Rabaska

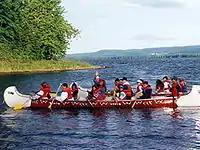
Young people in a rabaska on the Lake of Two Mountains

Today, rabaskas are an outdoor leisure pursuit. The large crew and the stability of the craft allow time for breaks and sightseeing.